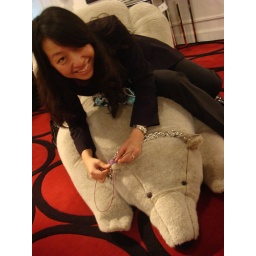
It's a seriously cute arctic bear sofa in Da Vinci Tower, Jakarta. 8th floor, Visionnaire and Fendi.